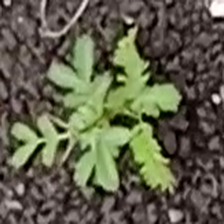
Weed species: Dwarf_cassia_(Chamaecrista pumila)